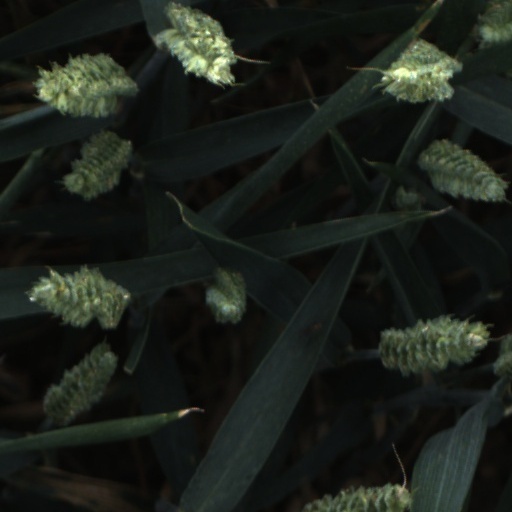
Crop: wheat